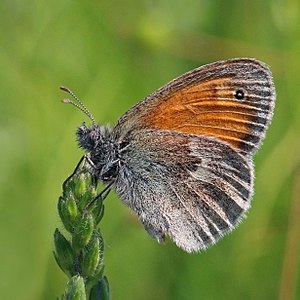
Okkergul randøje
Okkergul randøje er en sommerfugl, som tilhører takvingefamilien. Den er udbredt i Eurasien og det nordvestlige Afrika, og den foretrækker mere tørre habitater end andre arter i dens slægt. Værtsplanter for larverne af denne art tilhører græs-familien, især Fåre-Svingel og Almindelig Rapgræs.